Higashi-ikebukuro Station

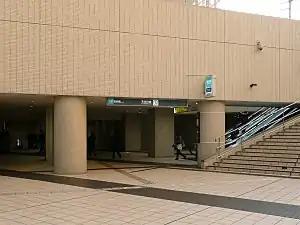
Entrances 6 and 7 in January 2010

is a subway station on the Tokyo Metro Yūrakuchō Line in Toshima, Tokyo, Japan, operated by the Tokyo subway operator Tokyo Metro. The station is numbered "Y-10". It opened on October 30, 1974.